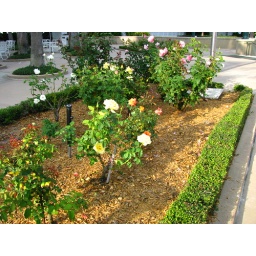
The rose garden at the Grand Floridian near the beach